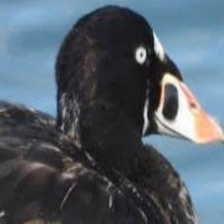
Species: SURF SCOTER
Scientific name: MELANITTA PERSPICILLATA
ImageNet parent category: drake